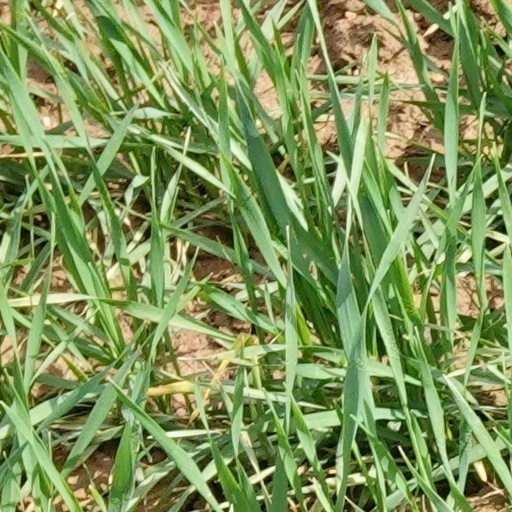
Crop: wheat